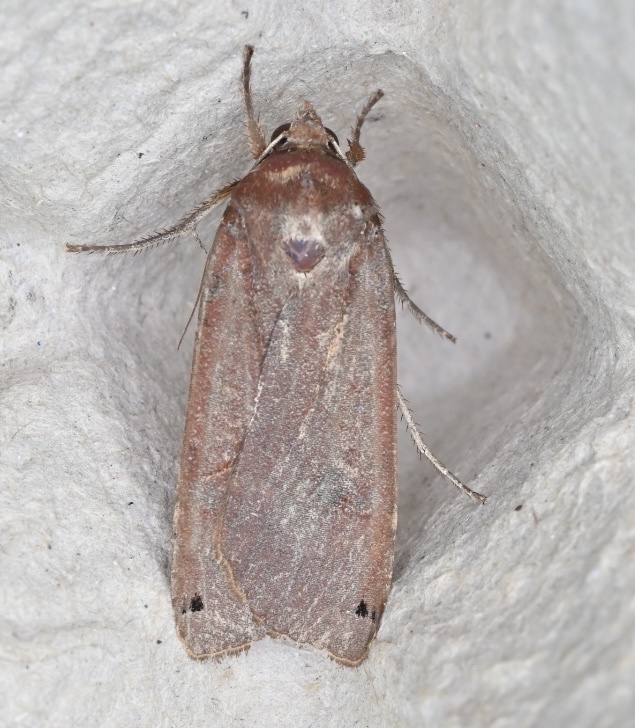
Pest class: cutworms